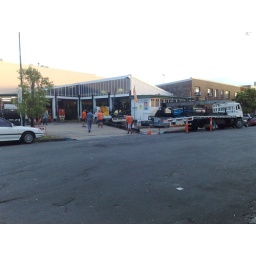
They are on unloading beams that look like they are building a roof over the open area.